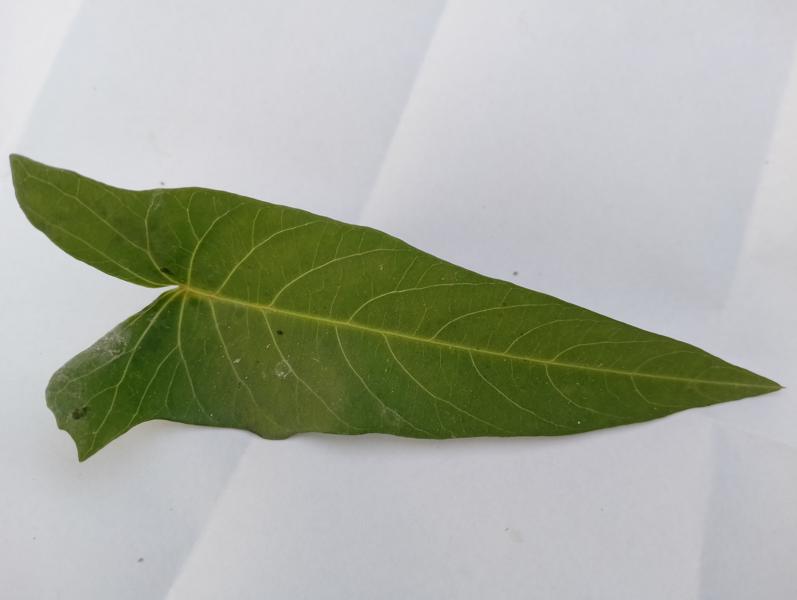
Weed species: Ipomoea aquatic